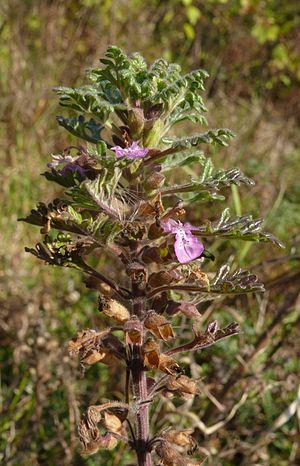
Teucrium botrys, la Germandrée botryde, Germandrée en grappe ou Germandrée femelle, est une espèce de plantes herbacées de la famille des Lamiacées.